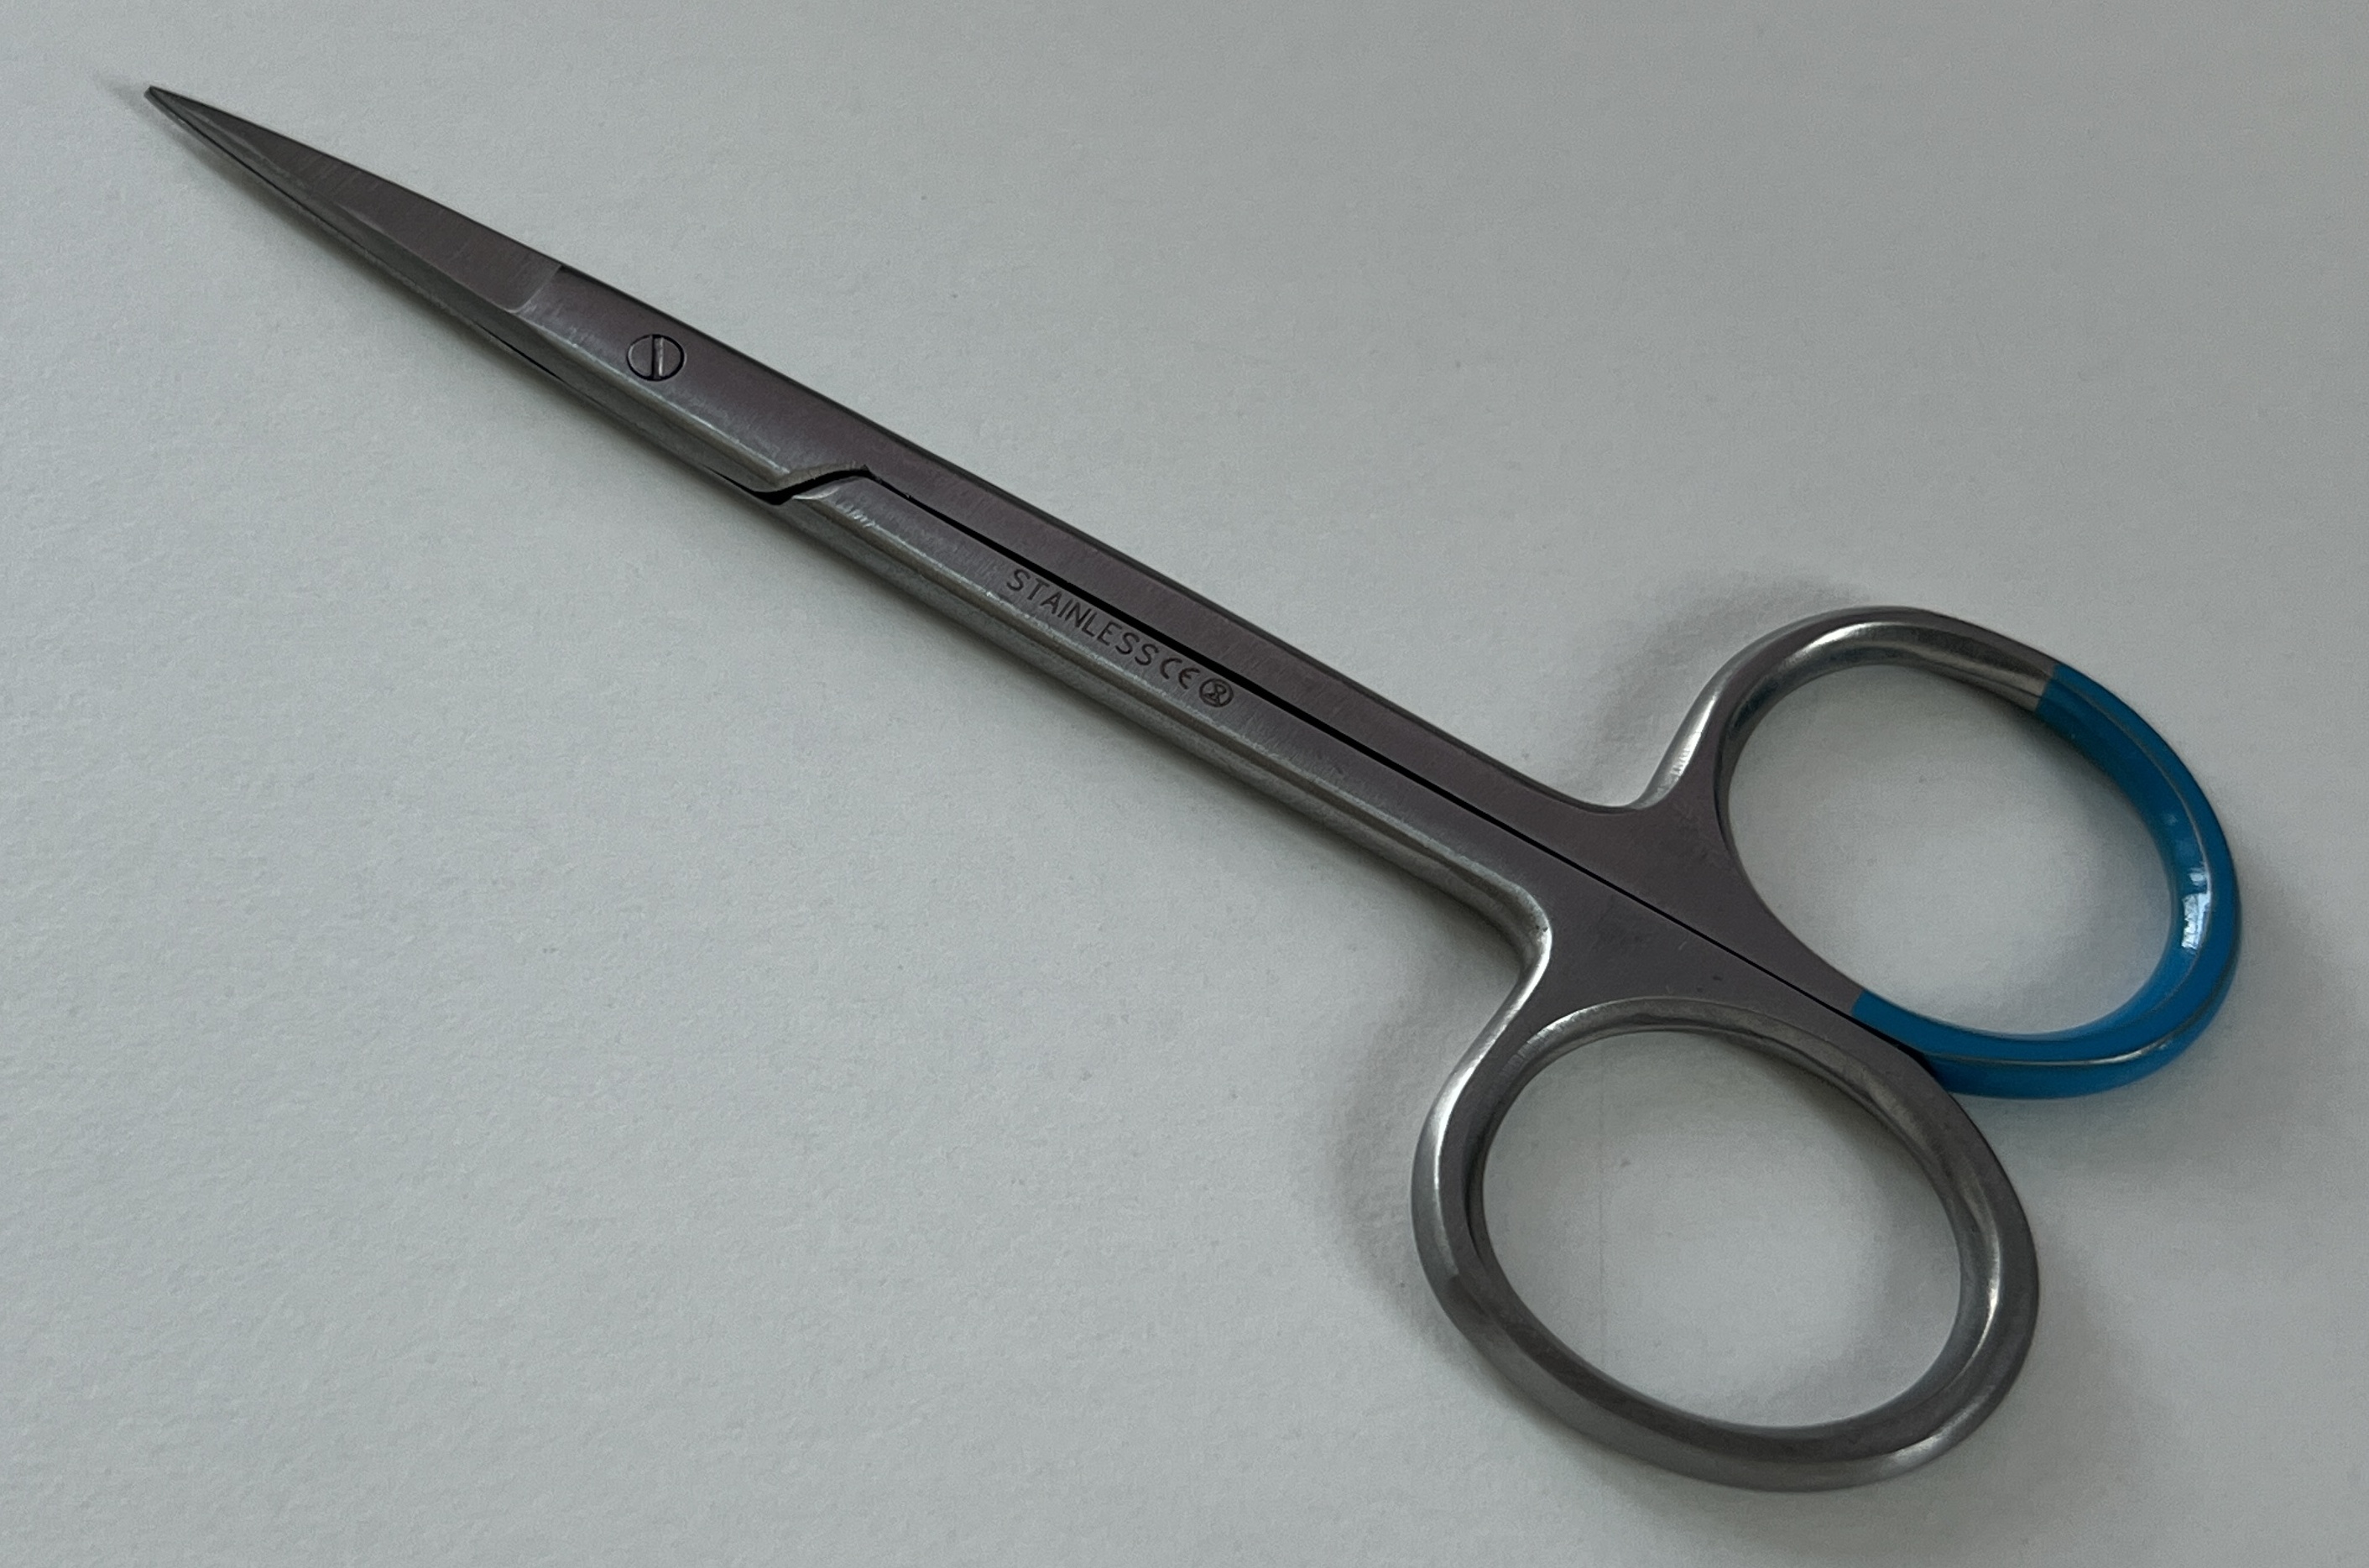
Hinged instrument state: closed